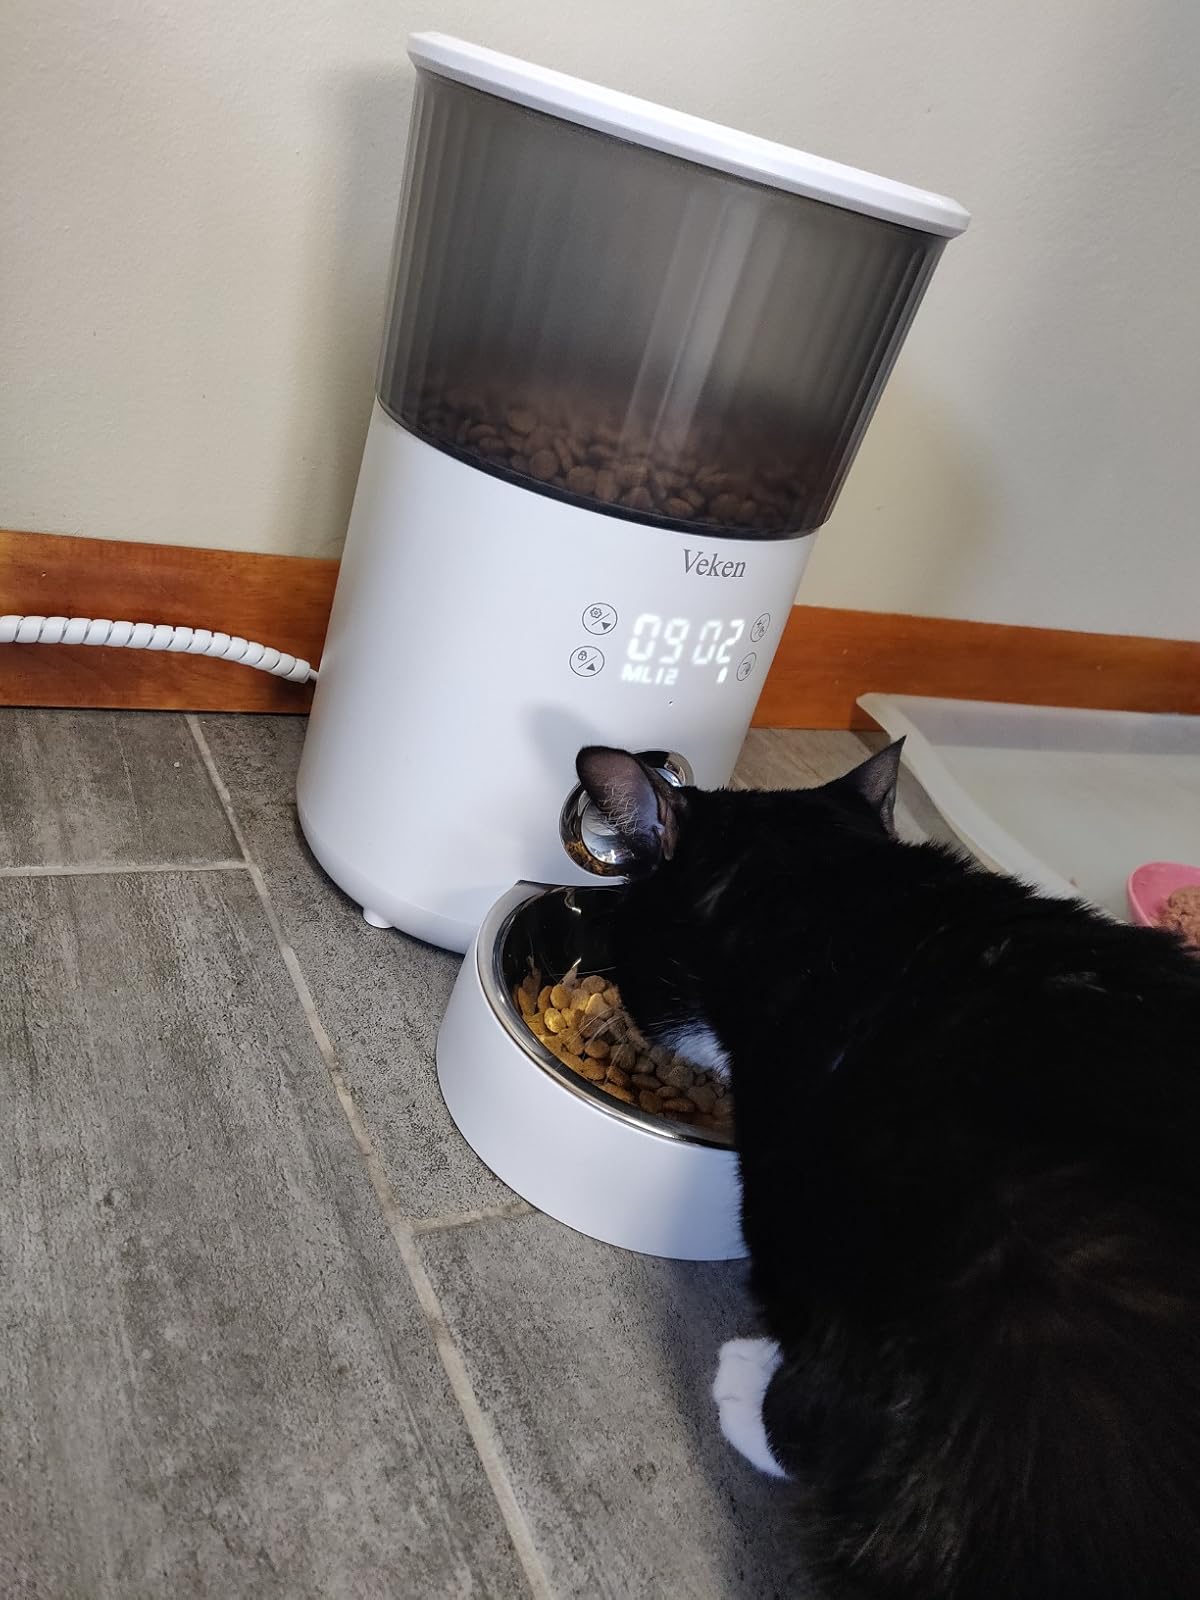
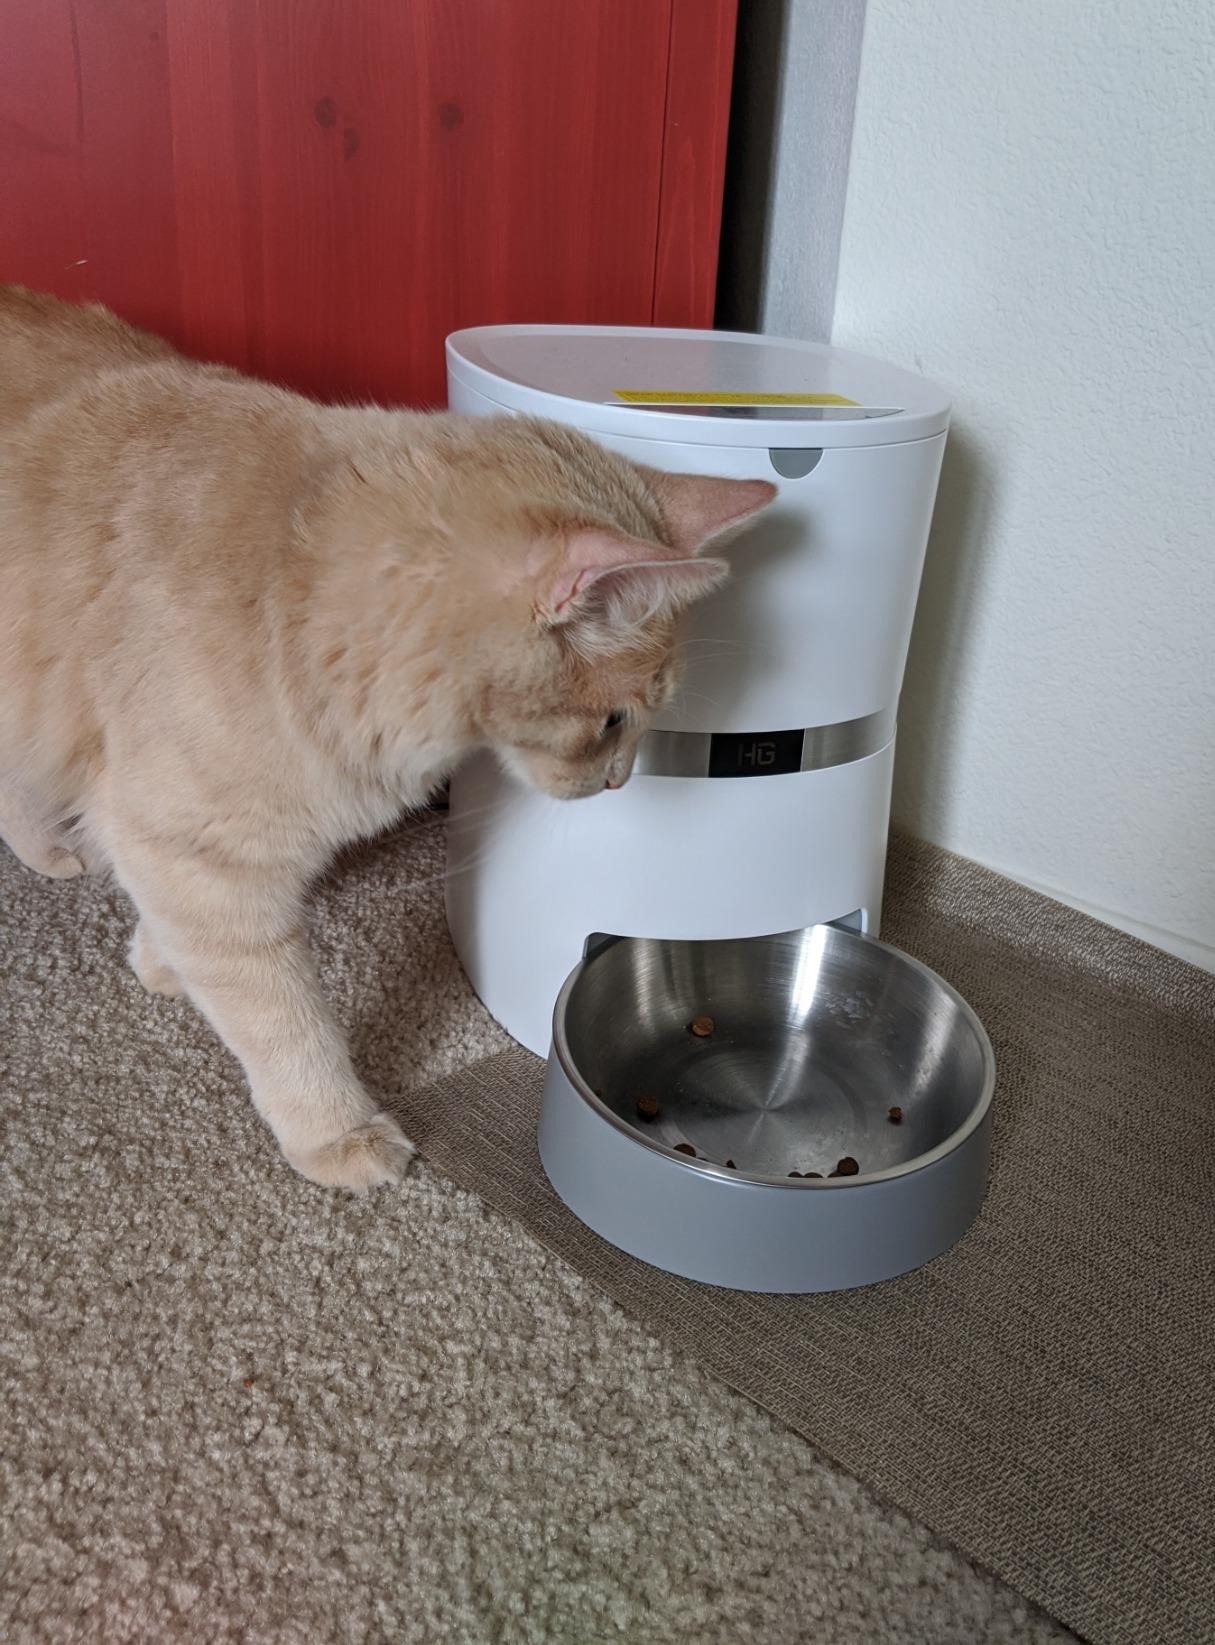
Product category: items_feeder
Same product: no